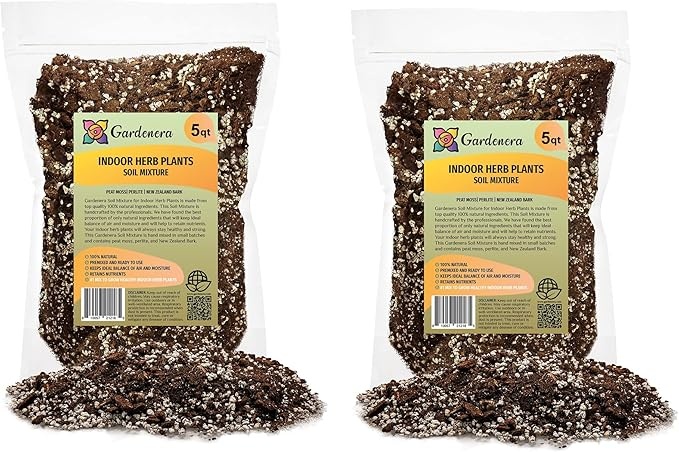
Soil Mixture for Indoor Herb Planters - 10 Quart - Specially Blended Soil Mixture for Planting and Growing Indoor Kitchen Herbs Indoors (2 Bags of 5 Quart)
About This 🌳 All Natural Ingredients- Features an all-natural mixture of peat, perlite, lime, and worm castings. A great combination of ingredients to encourage health and new growth. 🌳 Works especially good for kitchen herbs grown in small pots in the window. 🌳 Herb Gardening Soil Mix- Using a specialized mixture intended for growing herbs helps ensure you have quick success and fast growth. 🌳 Grow Fresh Kitchen Herbs- Fresh kitchen herbs provide a fresh and unique culinary experience. 🌳 1qt Bag of Soil Mixture for Indoor Herb Growing- This all-natural soil mixture is specially formulated for growing your indoor herb garden, works great for small planters and pots. Overview Brand : Gardenera Style : Indoor Herbs Growing Mix Item Volume : 10 Quarts
Brand: Gardenera
Category: Home & Garden > Lawn & Garden > Gardening > Sands & Soils > Soil